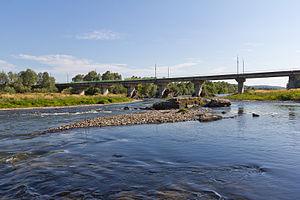
La Bystrytsia est une rivière de Galicie. Elle sort des Carpathes au mont Biszt, passe à Stanislavov, aujourd'hui Ivano-Frankivsk, et se jette dans le Dniestr entre Mariempol et Sesapol.